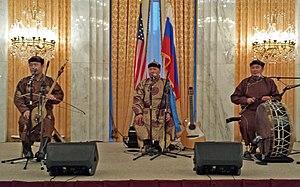
l'Ensemble Alash ou plus simplement Alash, est un groupe de musique touvaine traditionnelle.